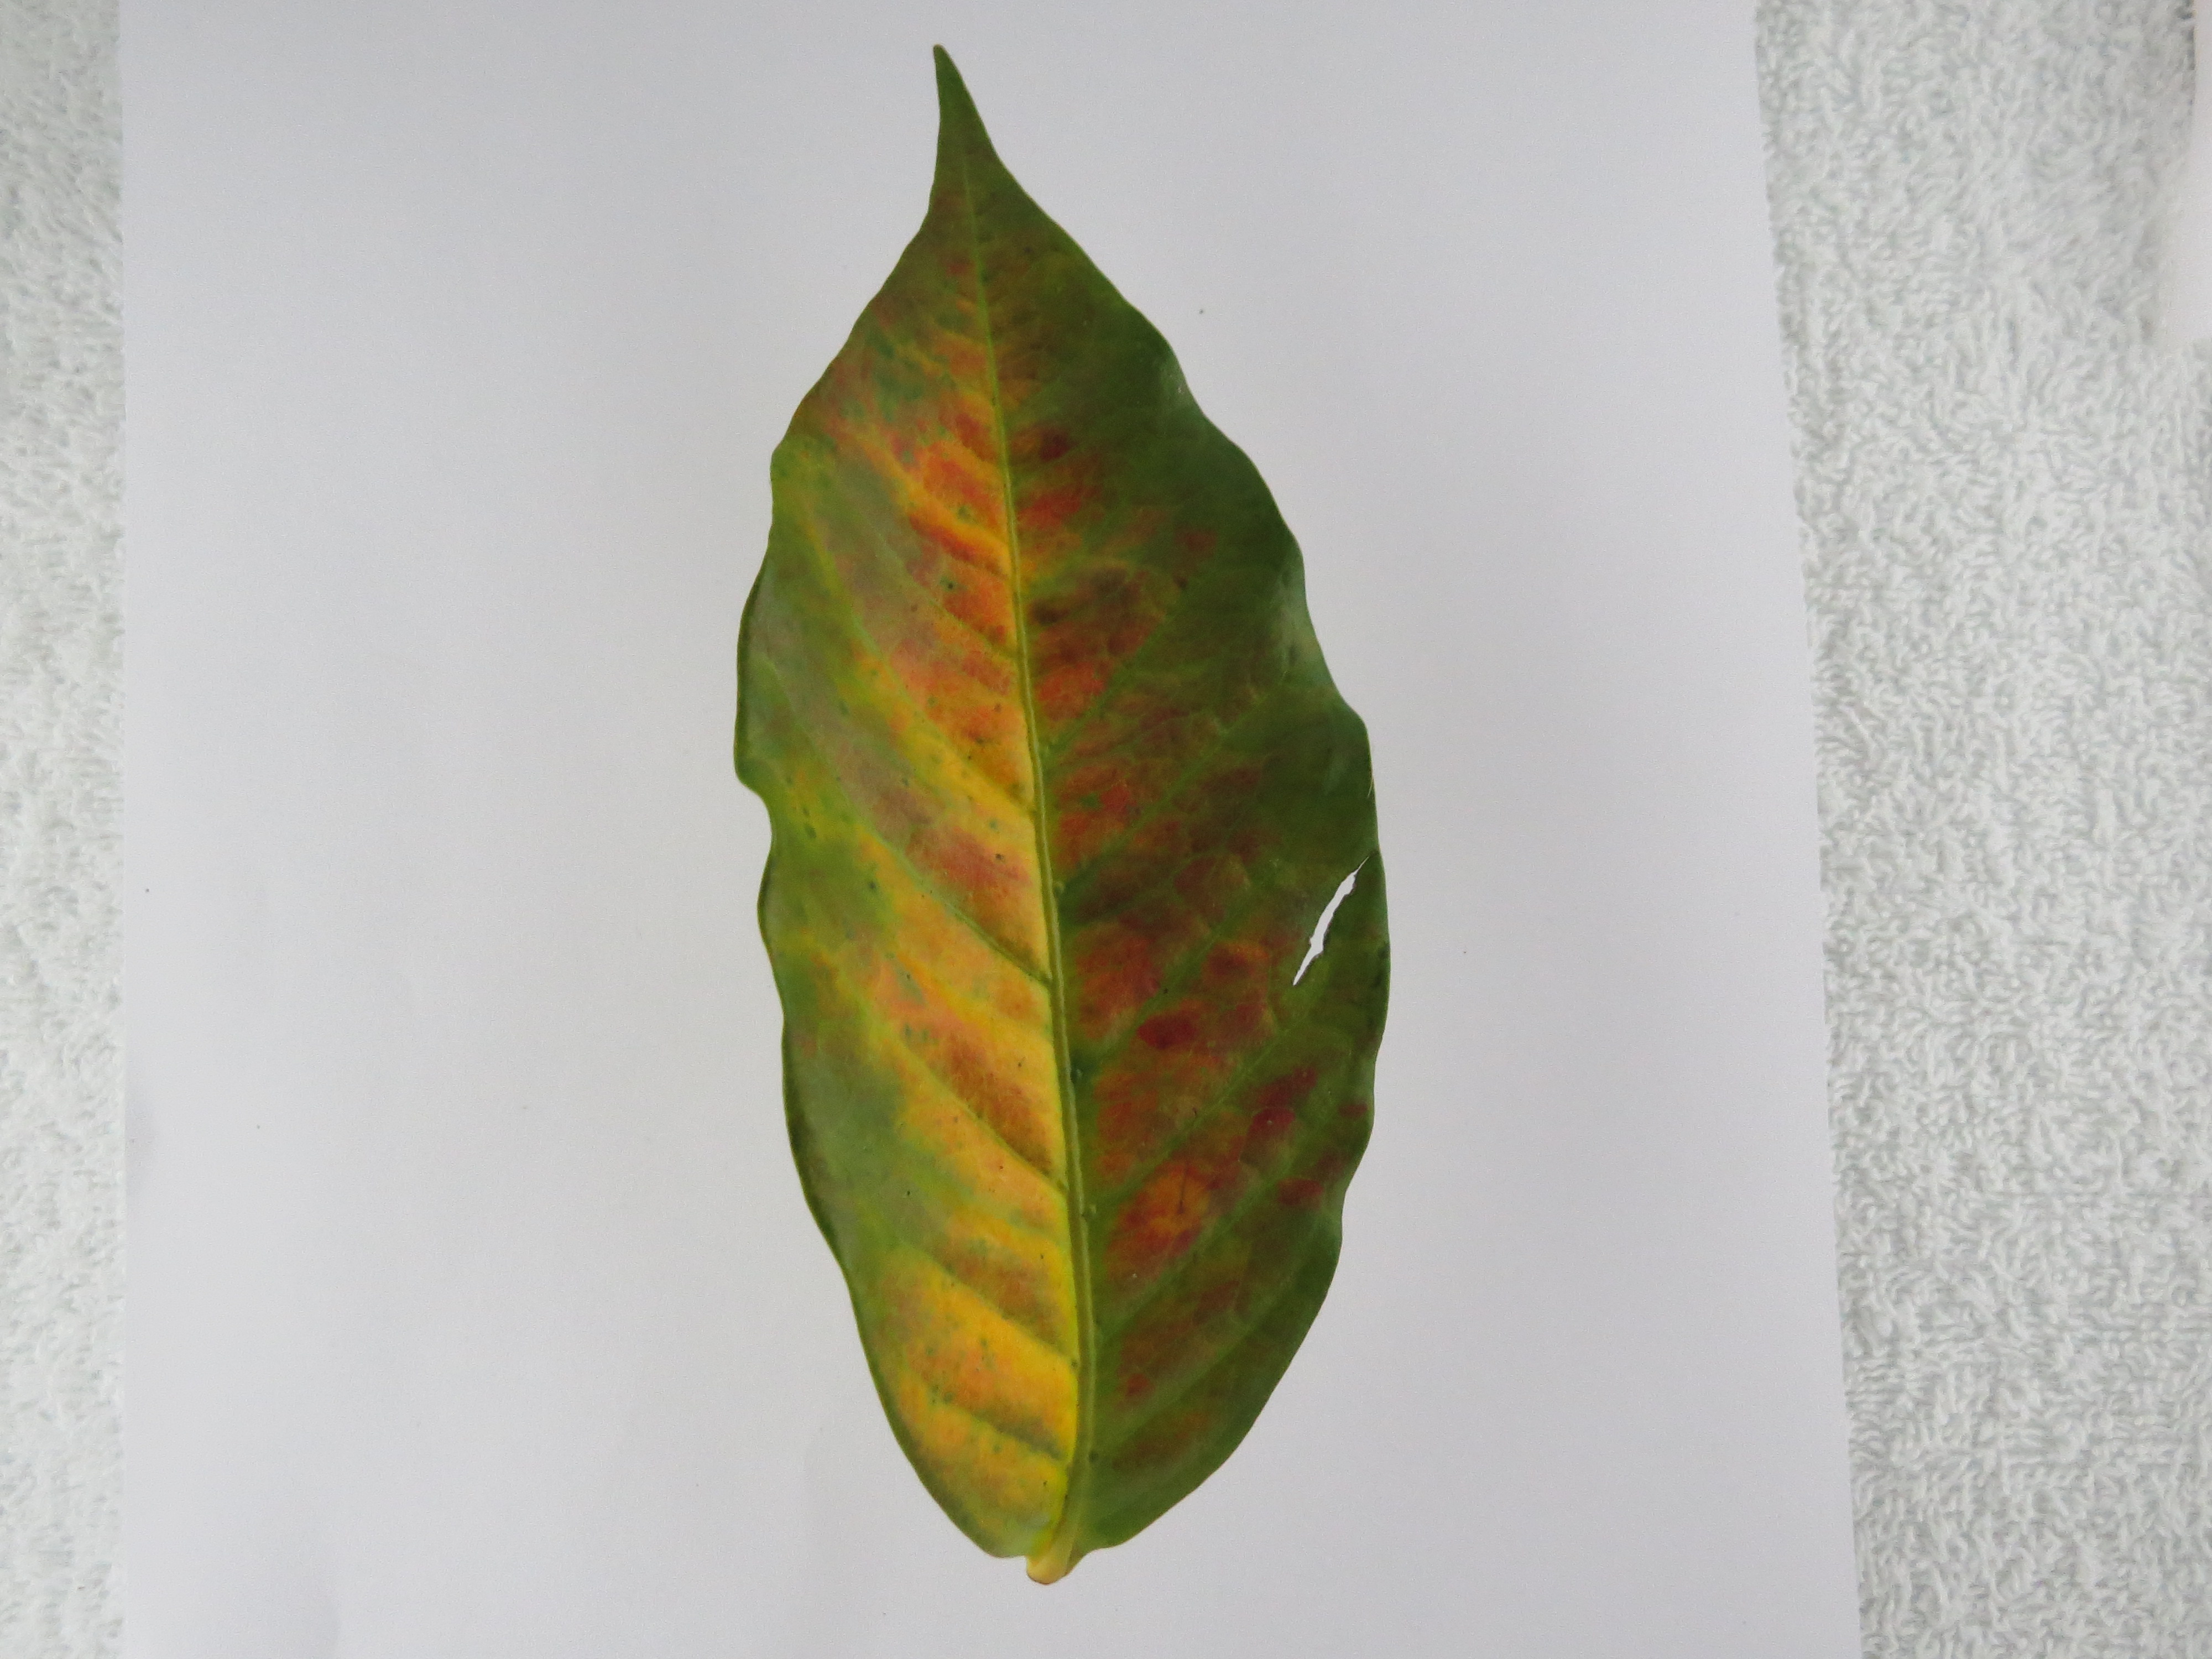
Label: phosphorus-P